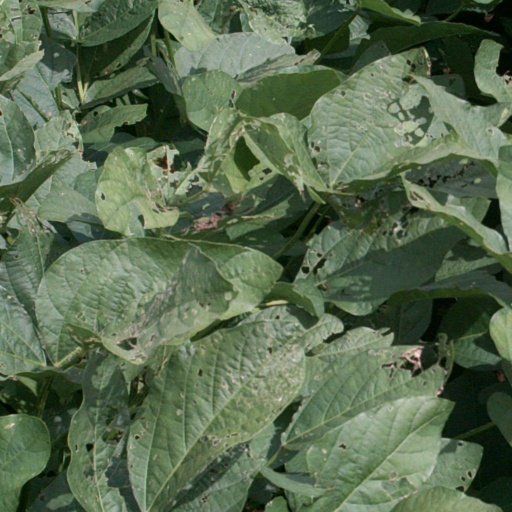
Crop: soybean